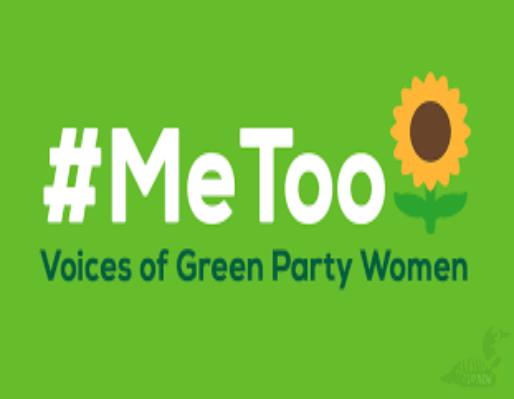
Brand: me too
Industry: Electronic